Aneek Dhar

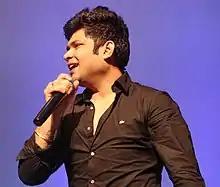
Dhar performing in Toronto, Canada, May 2018

Aneek Dhar (born 26 April 1990 in Kolkata) is an Indian Playback Singer, Music Composer and Live Performer who started his professional musical career at the age of 17 by winning Zee TV Sa Re Ga Ma Pa Challenge 2007 and Zee Bangla SaReGaMaPa both in the same year. He also was the winner of Bigg Boss Bangla Season 1 (Colors Bangla). Dhar has been performing live with his band since then in India as well as abroad. In 2018, Dhar started his career as a music composer mainly for his music videos (singles), web series and films. In 2023 Aneek Dhar composed music for full-length Bengali feature films Like: Chengiz, , , Archie’r Gallery etc. For the film Chengiz and Aneek composed songs both in Bengali and Hindi versions. Along with music composition, In 2024 Aneek sang the Title Track (Hey Shastri) of the Mithun Chakraborty starrer Bengali film Shastri under the music direction of Indraadip Dasgupta.